Music of Washington, D.C.

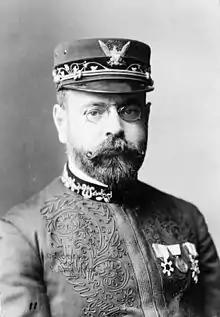
John Philip Sousa (1900)

The U.S. Marine Band was founded in 1798. Some fifty years later, in 1851, the District's first choral society, the Washington Saengerbund, was formed. Other 19th century musicians included the minstrel singer and songwriter James Bland ("Carry Me Back to Old Virginny"). In 1872, the Coloured American Opera Society formed.